Otterville, Iowa

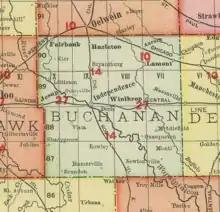
Otterville in west-central Buchanan County, Iowa, in 1903

Although the community was founded in the 19th century, the townsfolk never incorporated the community. Otterville remains a small community halfway between Independence and Littleton. Otterville's population was 94 in 1902, and 100 in 1925.